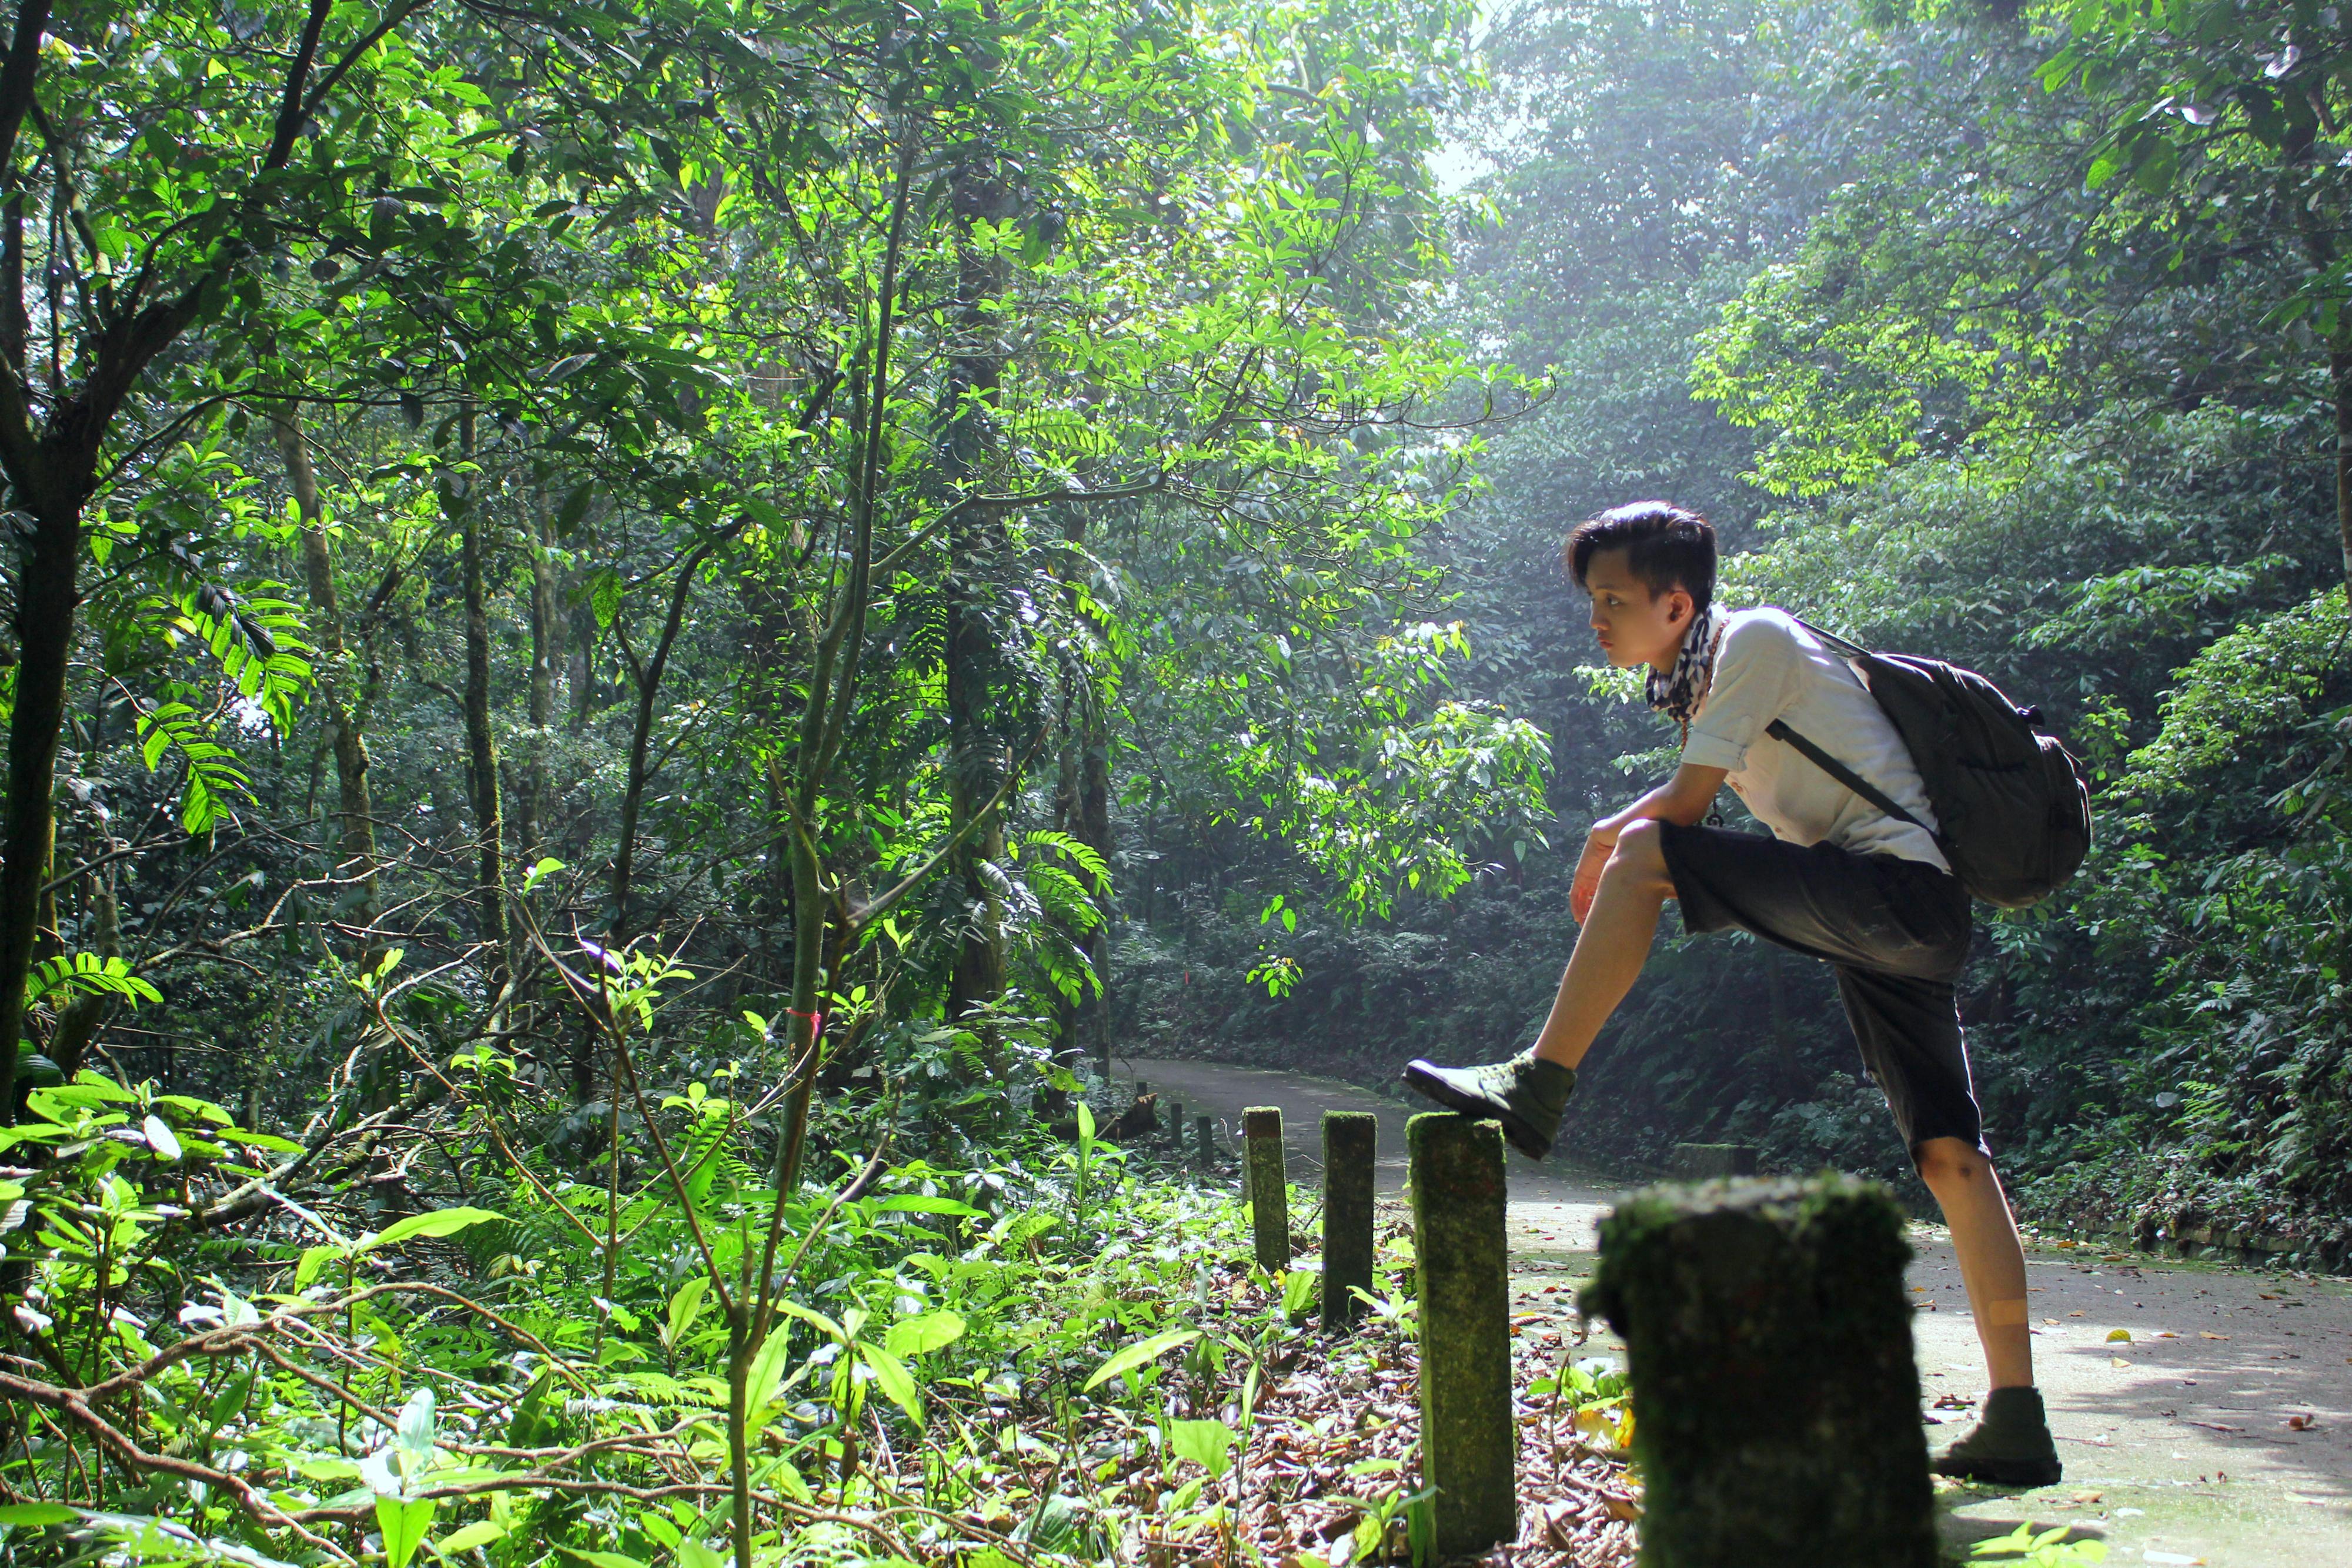
man, tree, forest, path, wilderness, walking, person, trail, adventure, jungle, botany, trees, outdoors, woods, rainforest, woodland, habitat, natural environment